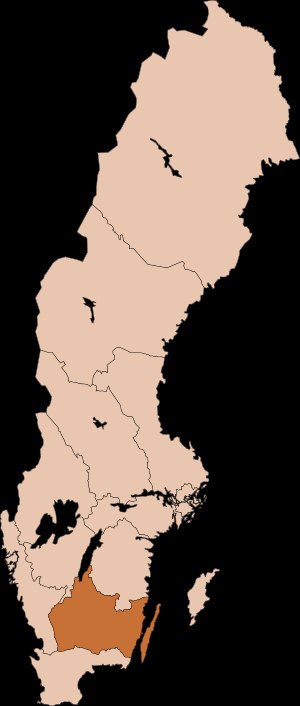
Växjö Stift
Kort over stiftet
Växjö Stift er et stift i Svenska kyrkan i Sverige med Växjö som stiftsby og Växjö Domkirke som stiftskirke.